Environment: real
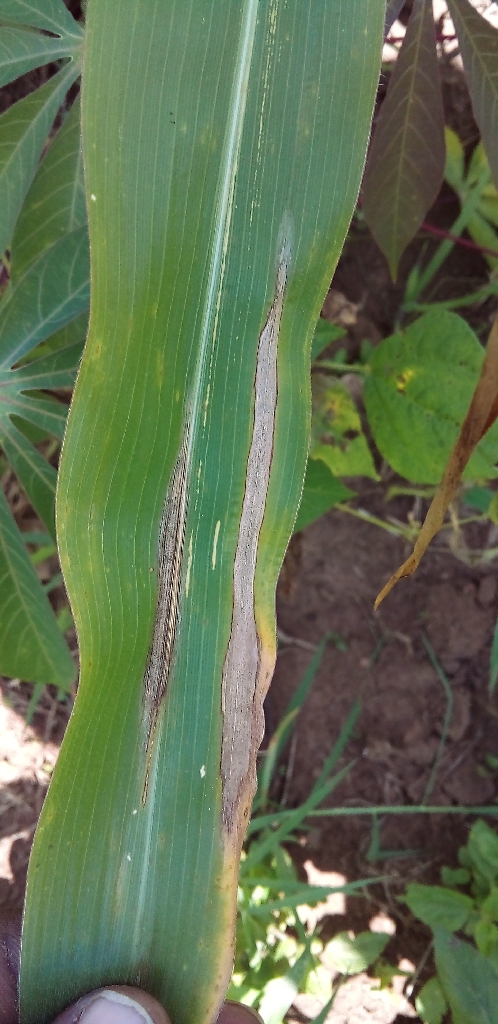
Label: northern_corn_leaf_blight